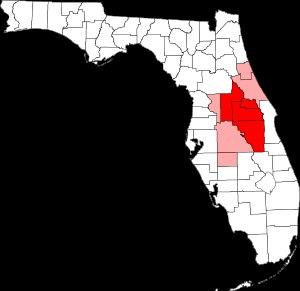
Le Greater Orlando ou Metro Orlando est une région du centre de la Floride aux États-Unis. Il s’agit de la troisième zone métropolitaine par le nombre d'habitants en Floride et la 27ᵉ au niveau national. La ville d’Orlando n’accueille que 220 186 habitants en 2006 mais en prenant la zone métropolitaine voisine la population atteint plus de 2 millions d’habitants. La zone fait partie de la région dénommée Central Florida.